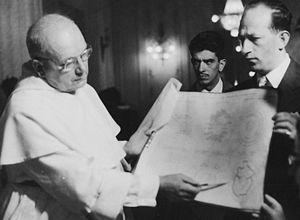
Louis-Joseph Lebret, né le 26 juin 1897 au Minihic sur Rance et mort le 20 juillet 1966 à Paris, est un économiste et prêtre dominicain français. Il crée en 1942 Économie et humanisme, un centre de recherche et d'action en économie et un grand nombre d'associations pour le développement économique et social à travers le monde, dont l’Irfed à Paris.